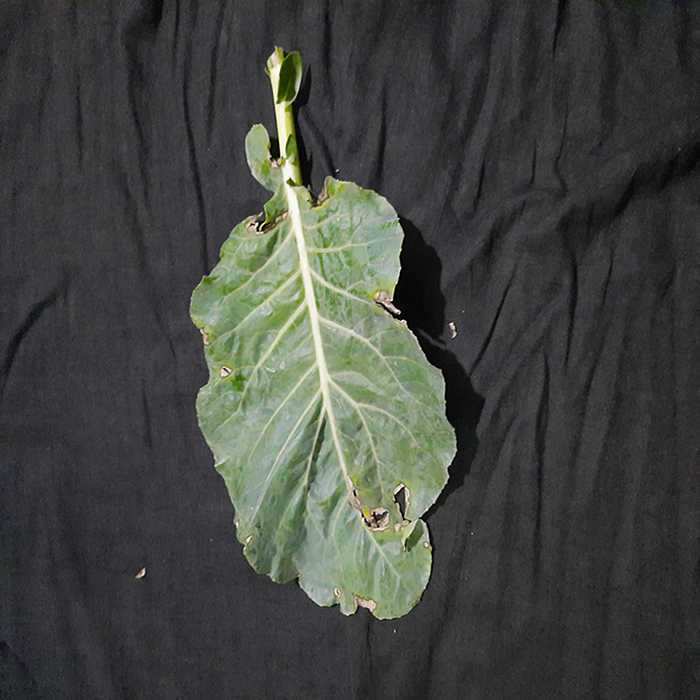
Plant: Cauliflower
Label: Downy mildew